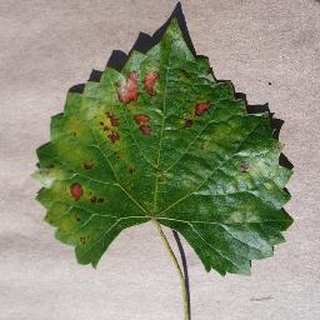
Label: grape_esca_black_measles